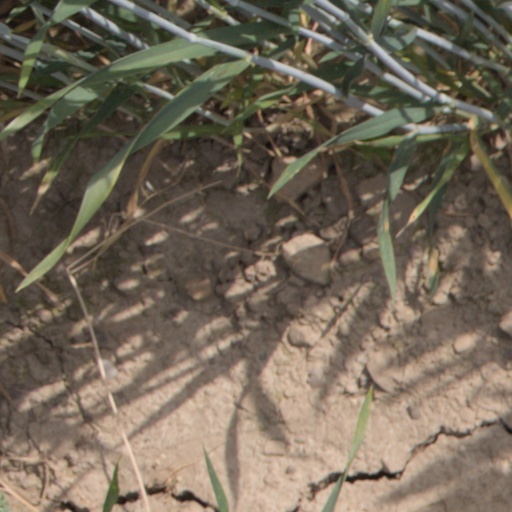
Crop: wheat